Janis Carter

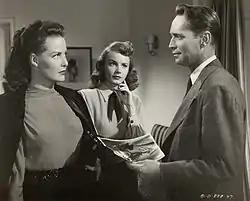
Carter (left), Janet Blair and Franchot Tone in "I Love Trouble" (1948)

After graduating from college, Carter headed to New York in an attempt to start a career in opera. Although that goal was unsuccessful, she then worked on Broadway, where she was spotted on stage by Darryl F. Zanuck, who signed her to a movie deal. Her Broadway credits included "Du Barry Was a Lady" (1939), "Virginia" (1937), and "Panama Hattie" (1940).